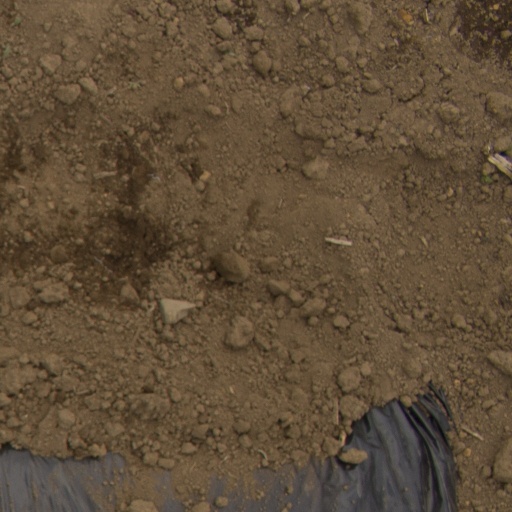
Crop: Jerusalem artichoke